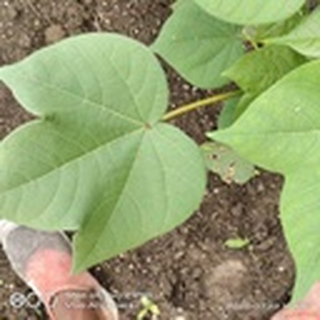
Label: healthy_cotton